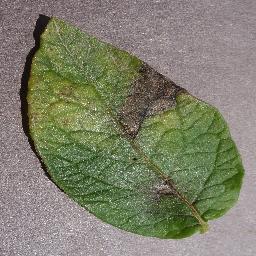
Label: Potato___Late_blight